Higashi-Fussa Station

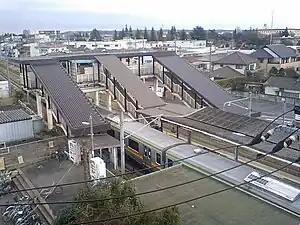
Overview of Higashi-Fussa Station, January 2009

is a passenger railway station located in the city of Fussa, Tokyo, Japan, operated by East Japan Railway Company (JR East). Higashi means east in Japanese, and Higashi-Fussa Station is located east of central Fussa.